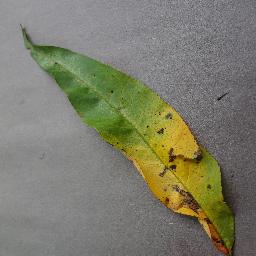
Label: Peach___Bacterial_spot